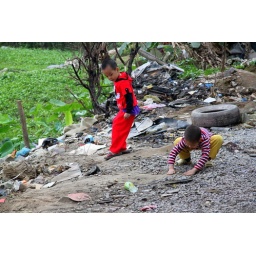
2 young boys playing in the dirt on the edge of the town east of Ha Noi at the yellow river banks.